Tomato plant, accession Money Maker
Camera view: tilt-top (135 deg); turntable rotation: 30 degrees
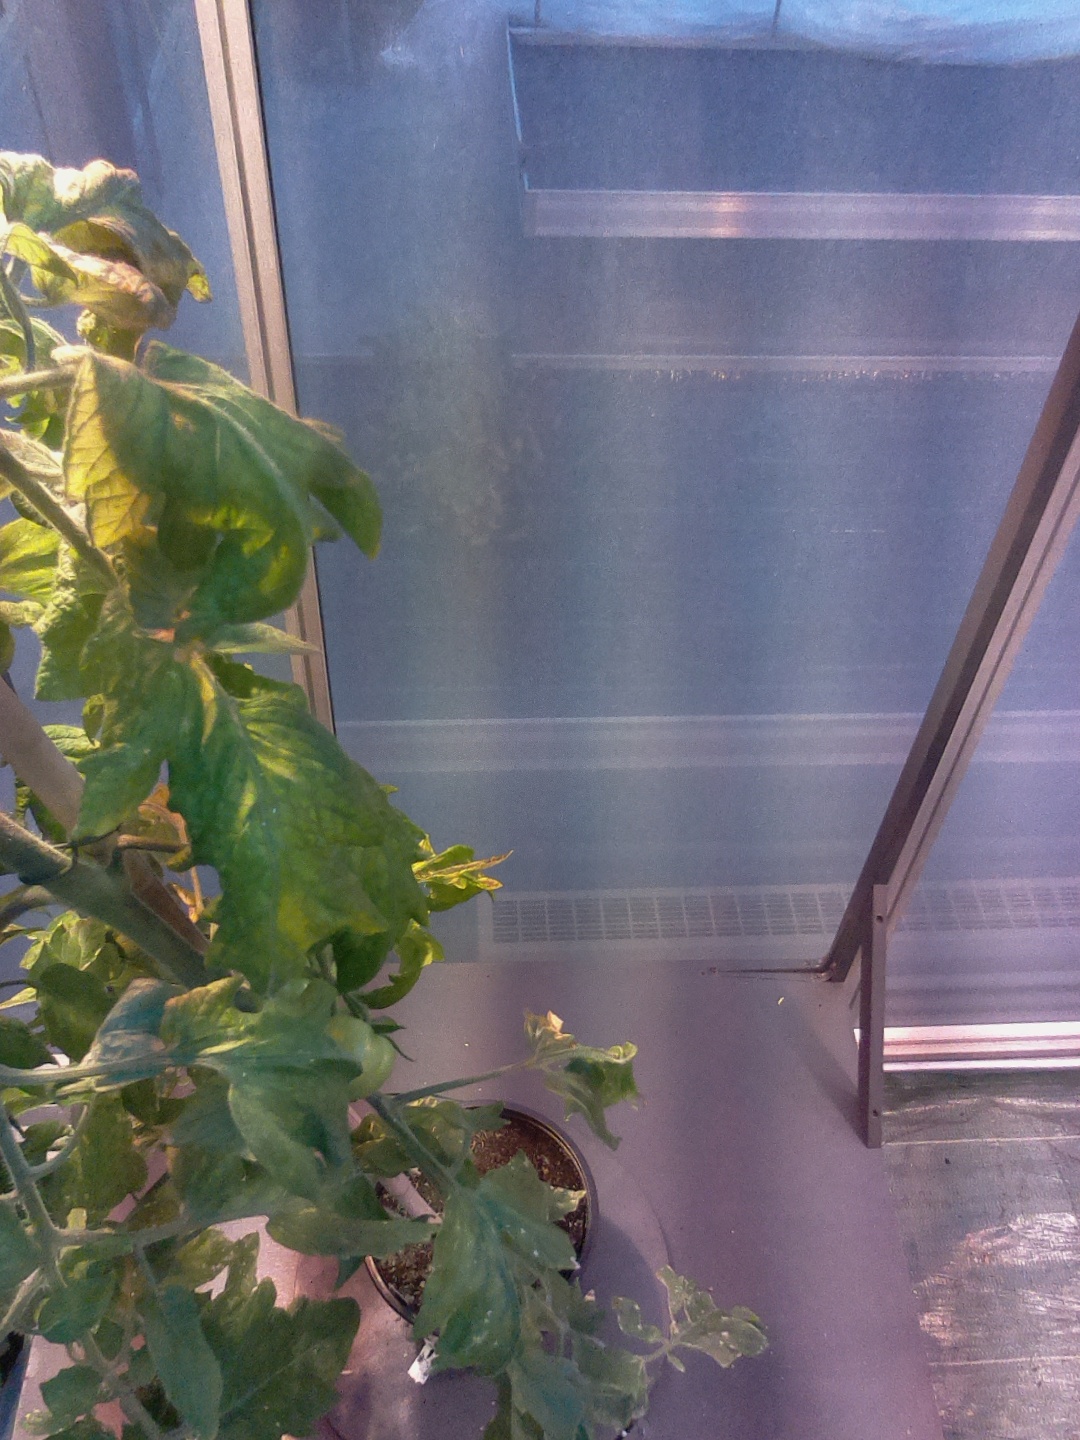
BBCH growth stage 75: 50%-60% of final fruit size